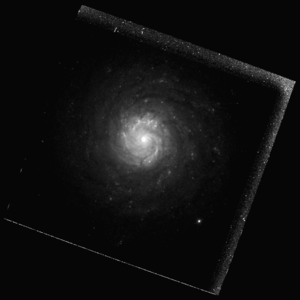
NGC 3928, aussi appelé la Spirale miniature est une galaxie spirale située dans la constellation de la Grande Ourse à environ 45 millions d'années-lumière. NGC 3928 a été découvert par l'astronome germano-britannique William Herschel en 1788.